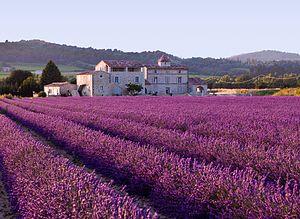
La France, en forme longue depuis 1875 la République française, est un État souverain transcontinental dont le territoire métropolitain est situé en Europe de l'Ouest. Ce dernier a des frontières terrestres avec la Belgique, le Luxembourg, l'Allemagne, la Suisse, l'Italie, l'Espagne et les deux principautés d'Andorre et de Monaco. La France dispose aussi d'importantes façades maritimes sur l'Atlantique et la Méditerranée. Son territoire ultramarin s'étend dans les océans Indien, Atlantique et Pacifique ainsi qu'en Amérique du Sud, et a des frontières terrestres avec le Brésil, le Suriname et les Pays-Bas.
Le paysage en France désigne les paysages, c'est-à-dire « une partie de territoire telle que perçue par les populations, dont le caractère résulte de l'action de facteurs naturels et/ou humains et de leurs interrelations » ; leur état, les menaces et les acteurs.